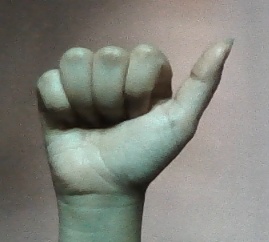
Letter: dhad